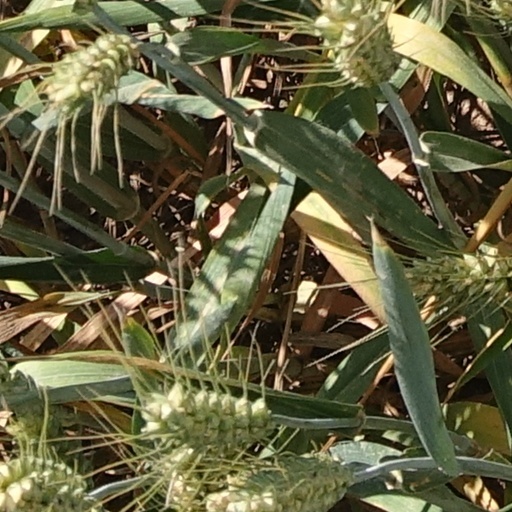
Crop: wheat